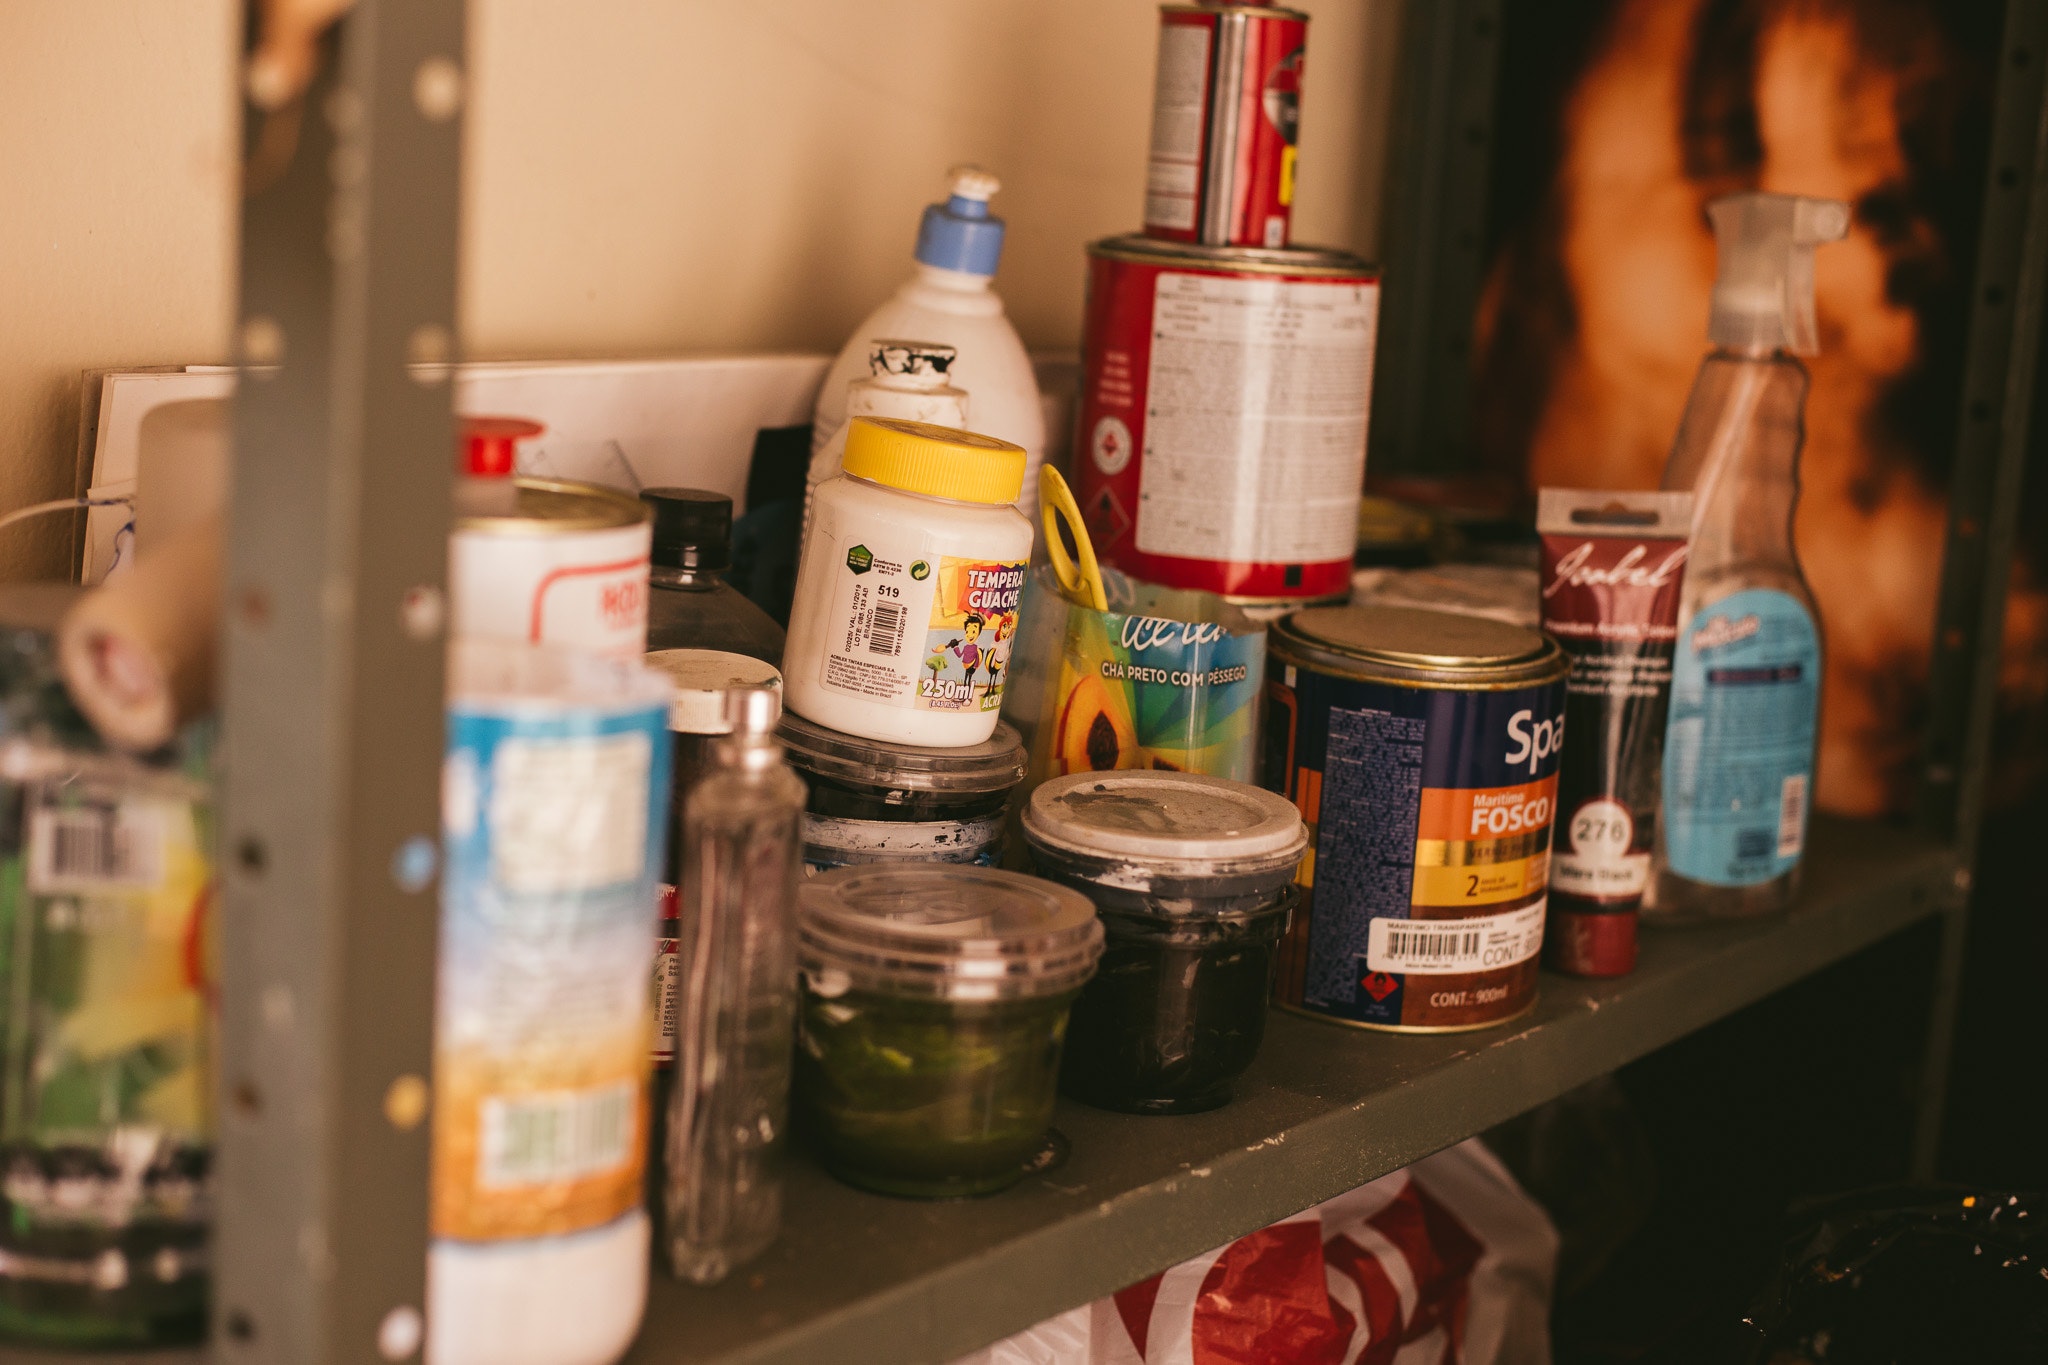
product, shelf, alcohol, room, table, furniture, shelving, drink, bottle, house, collection